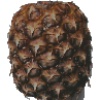
Label: pineapple